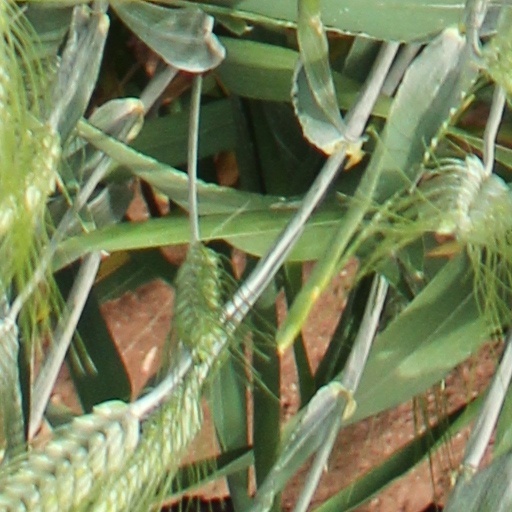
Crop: wheat